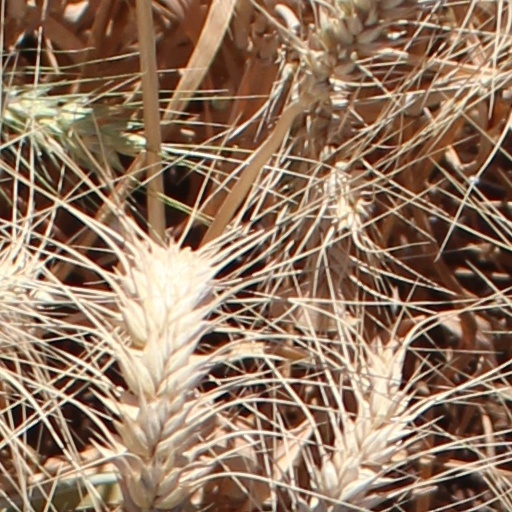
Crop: wheat